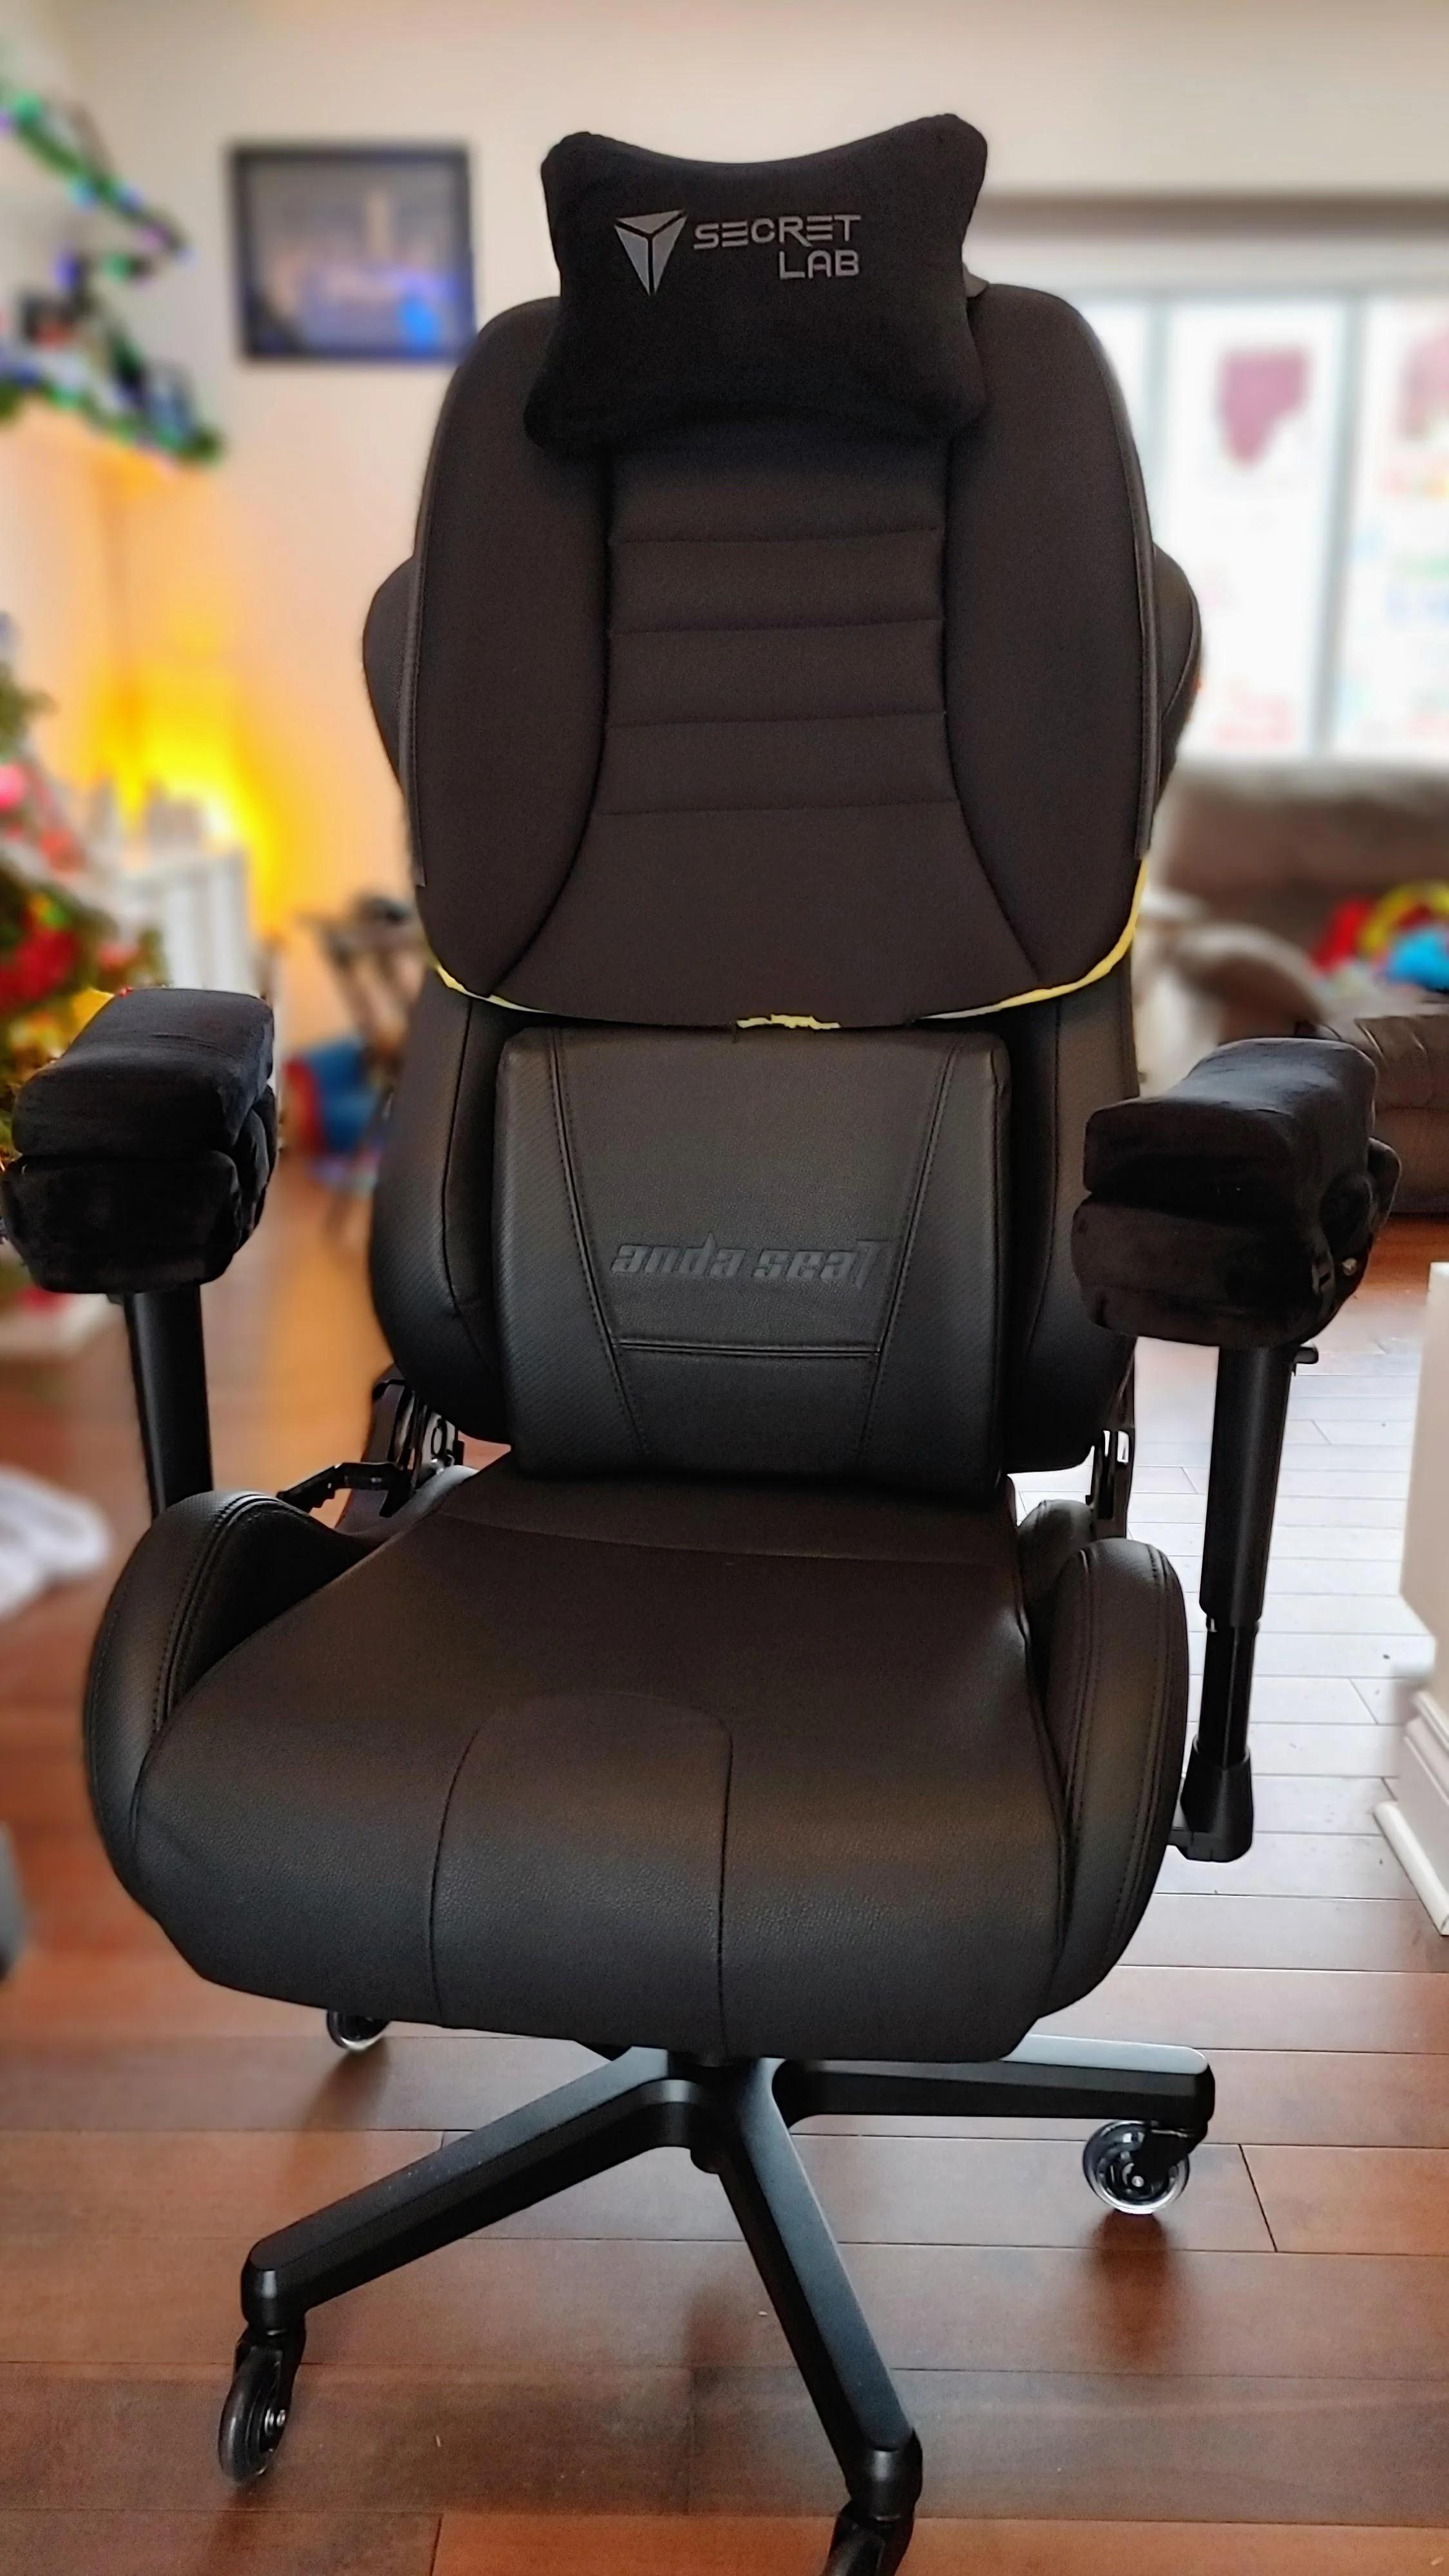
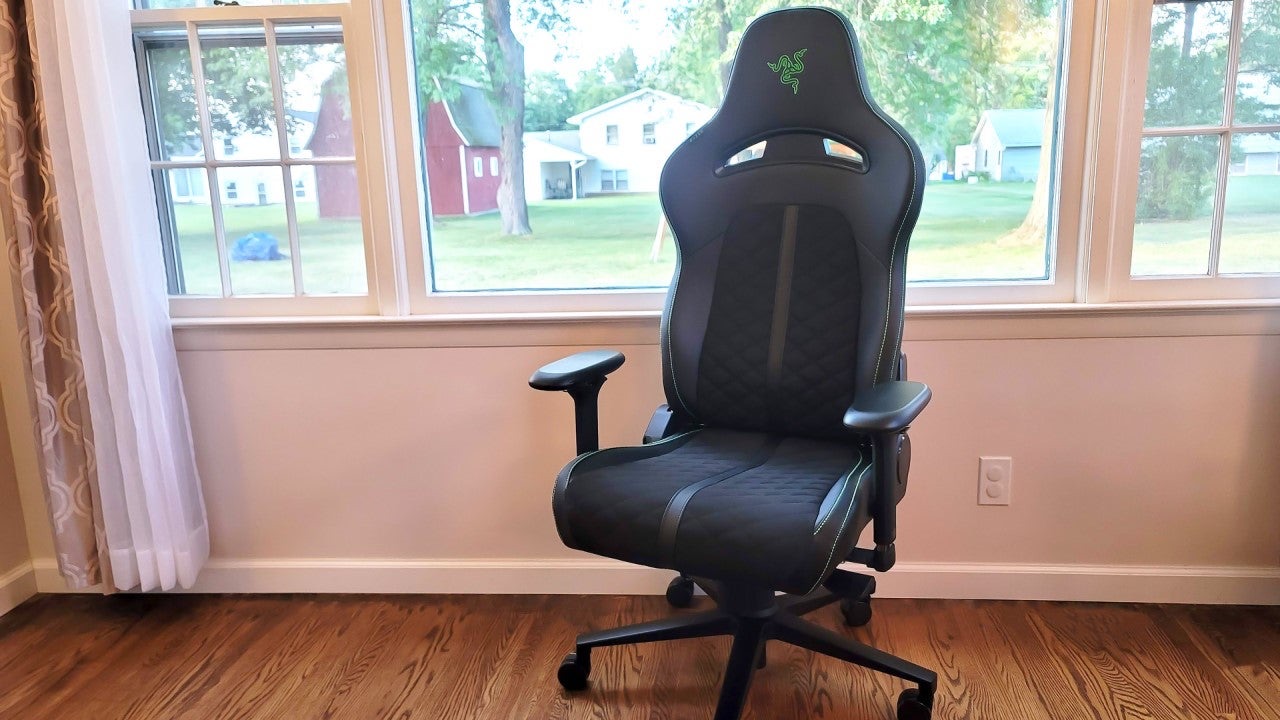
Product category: items_chair
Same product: no